Blood Money (2012 film)

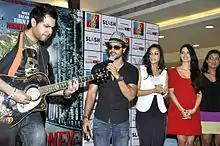
Promotions of "Blood Money" at R City Mall, Ghatkopar, Mumbai

"Blood Money" received mixed to positive reviews, but Kunal Khemu received a positive response from critics. Jeeturaaj of Radio Mirchi gave it 3.5/5 stars saying "interesting insight into diamond trade and brilliant songs". Madhureeta Mukherjee of "Times of India" rated the film 3/5 and said "Debutant director, (Vishal S Mahadkar), tells the story well".